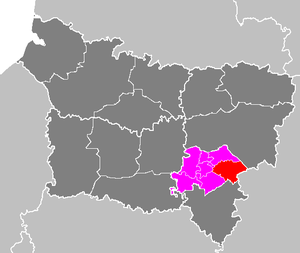
Le canton de Braine est une ancienne division administrative française située dans le département de l'Aisne et la région Picardie.